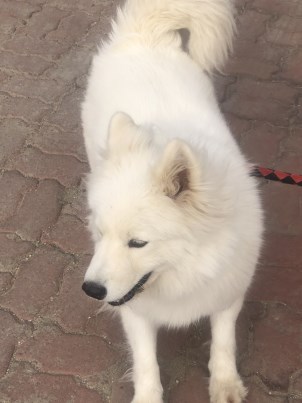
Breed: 2192-n000088-Samoyed